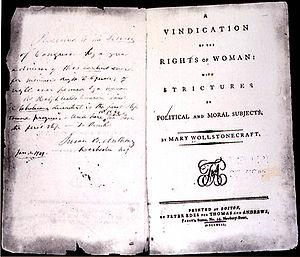
Le féminisme est un ensemble de mouvements et d'idées philosophiques qui partagent un but commun : définir, promouvoir et atteindre l'égalité politique, économique, culturelle, sociale et juridique entre les femmes et les hommes. Le féminisme a donc pour objectif d'abolir, dans ces différents domaines, les inégalités homme-femme dont les femmes sont les principales victimes, et ainsi de promouvoir les droits des femmes dans la société civile et dans la vie privée.
Le Panorama des boudoirs, ou L'Empire des Nairs est un roman féministe écrit par James Henry Lawrence composé de quatre volumes de 300 pages.
La première vague féministe est une période de l'histoire du féminisme qui va des années 1850 à 1945 et qui concerne les pays européens et les États-Unis.